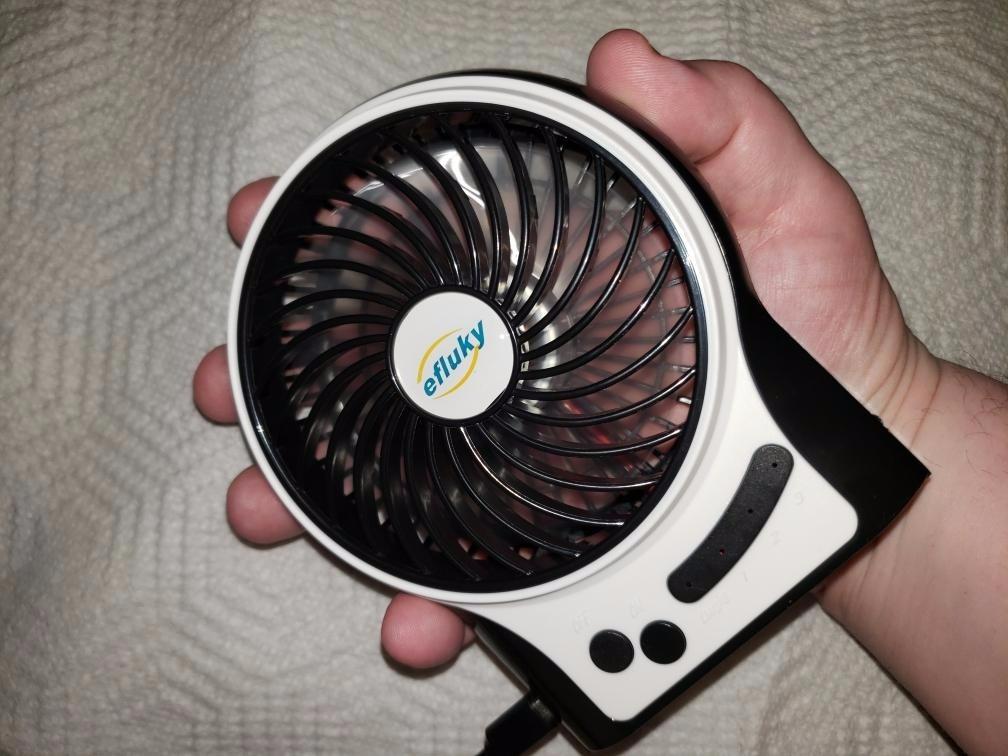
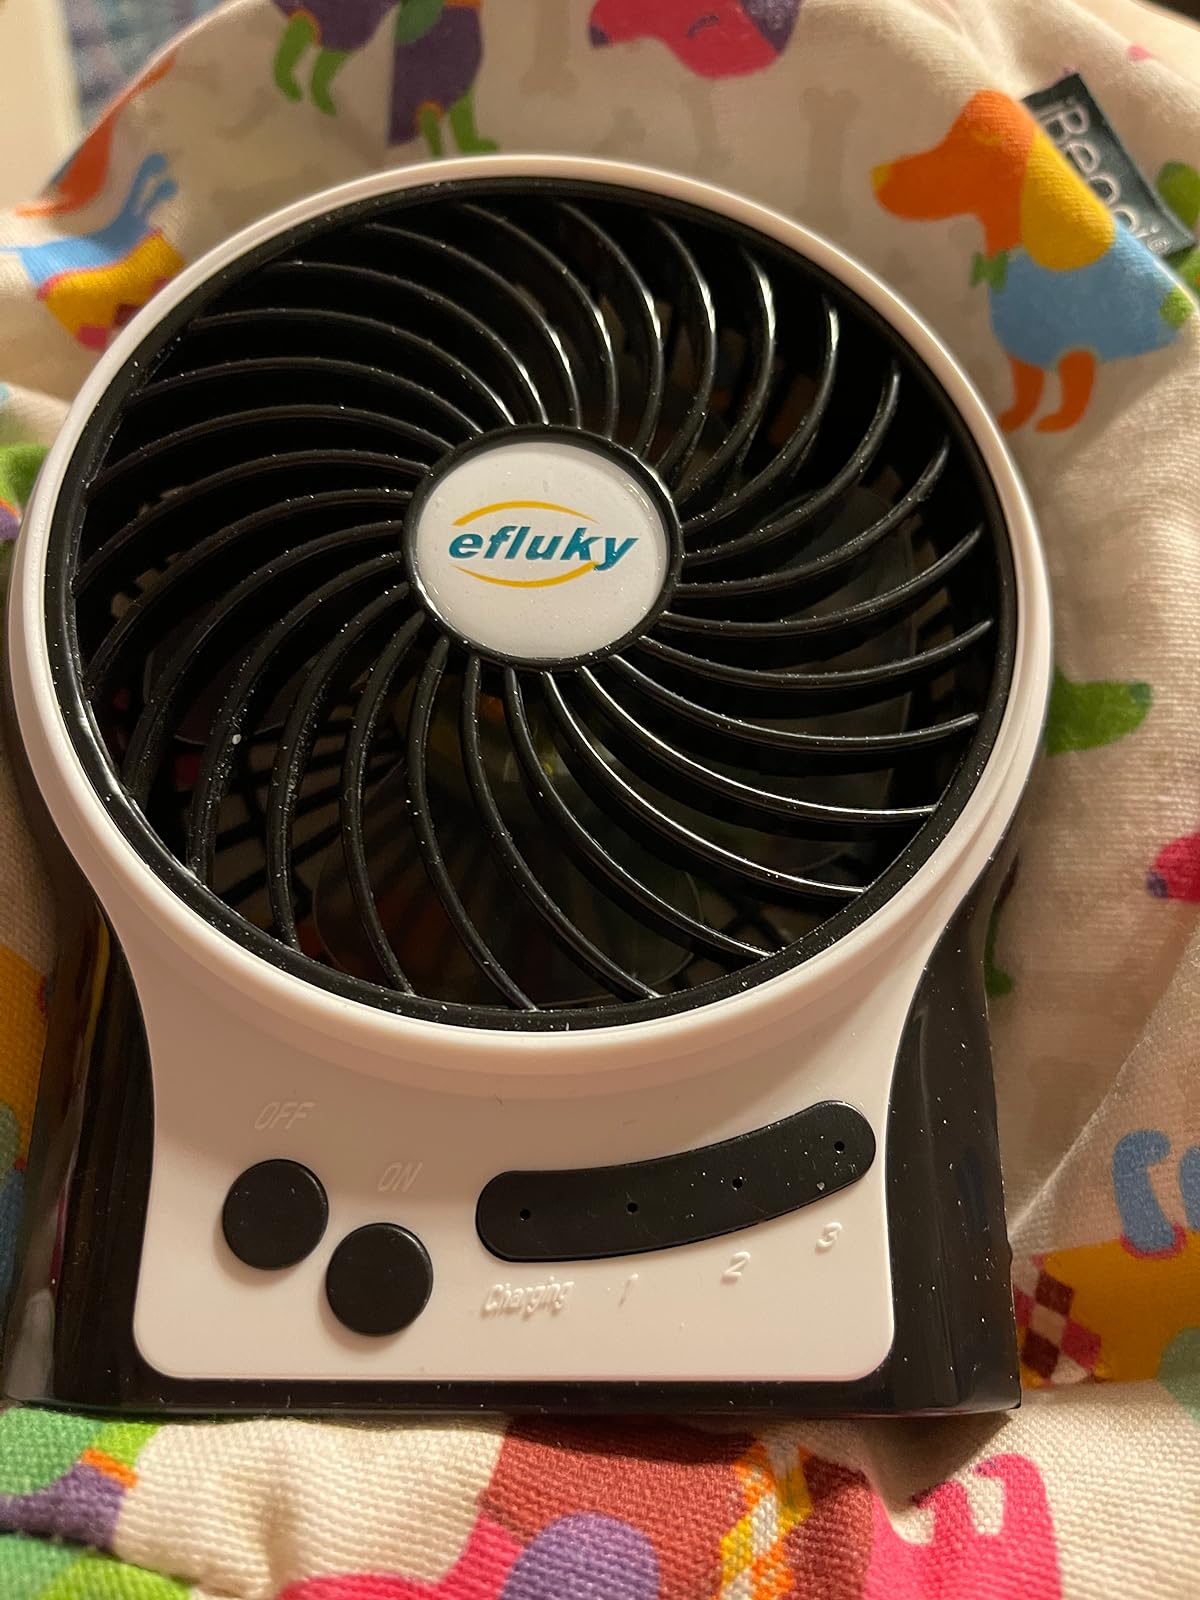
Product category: fan
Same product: yes